Judeo-Iranian languages

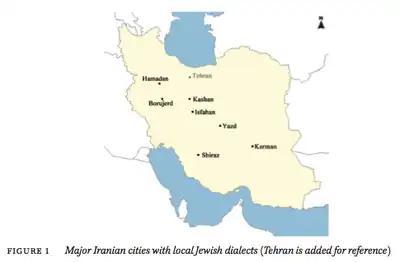
Iranian cities with local Jewish dialect

The Judeo-Iranian languages (or dialects) are a number of related Jewish variants of Iranian languages spoken throughout the formerly extensive realm of the Persian Empire. Judeo-Iranian dialects are generally conservative in comparison with those of their Muslim neighbours. Judeo-Shirazi, for example, remains close to the language of Hafez.